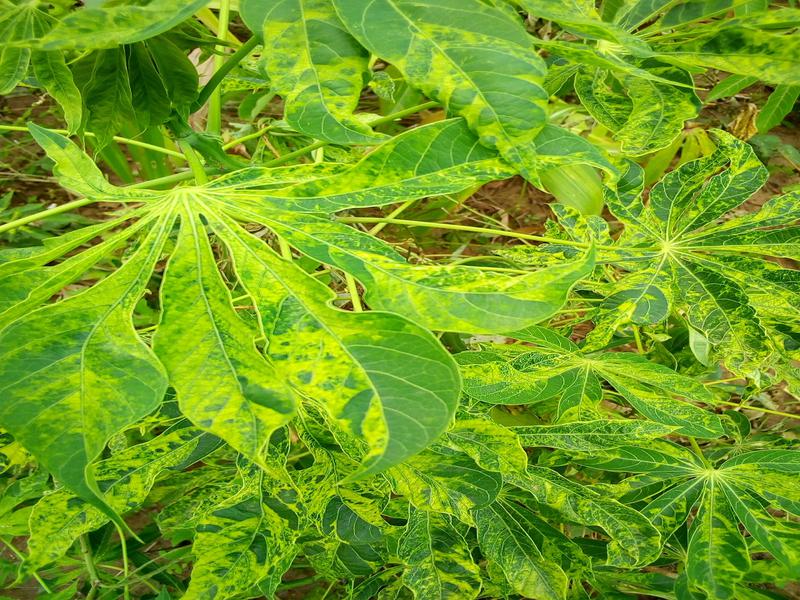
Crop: cassava
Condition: mosaic_disease